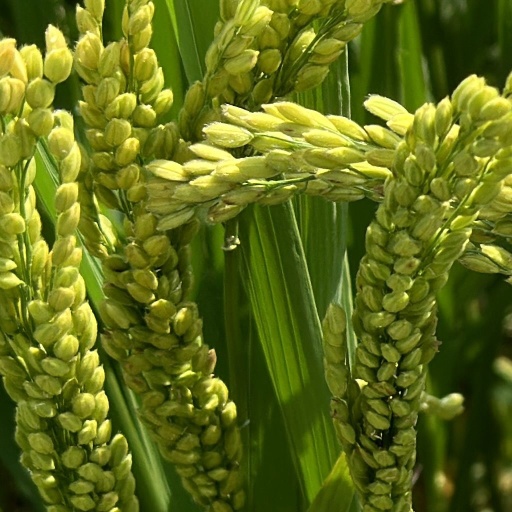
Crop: rice